Dragor (river)

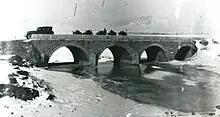
Bridge on the River Dragor near Dovledzik area in Bitola, 1916

The Dragor River, running through Bitola (historically known as Manastır), holds cultural importance through local idiomatic expressions derived from historical events and daily life around the river. These idioms, embedded deeply in the region's folklore, illustrate the interplay between geography and language. Examples include ("Come on, are you telling me where Dragor flows from?"), implying unnecessary explanation of common knowledge, and ("Are you looking for waste food in Dragor?"), historically reflecting the practices of impoverished locals scavenging discarded produce from the river. Another idiom, ("Dragor brought it, Dragor took it away"), denotes fleeting circumstances, while ("Dragor has taken its tax!") refers to the belief that the river occasionally claims lives as a symbolic tribute following tragic events. These expressions illustrate Dragor's significance in the local cultural and linguistic landscape.